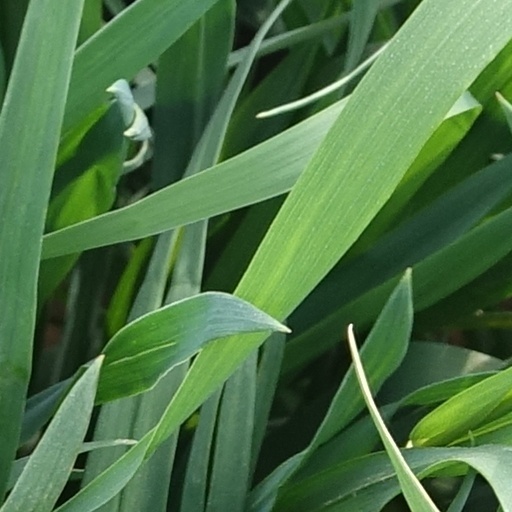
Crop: wheat